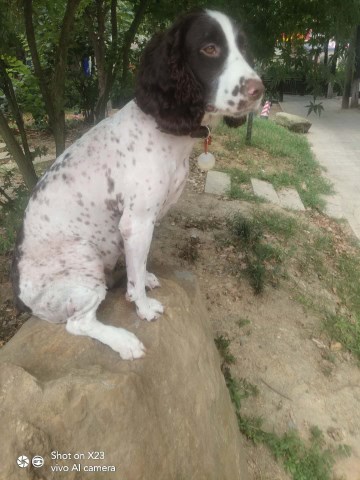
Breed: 276-n000112-English_springer